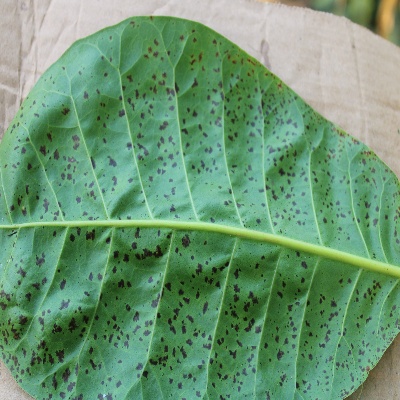
Crop: Cashew
Condition: anthracnose